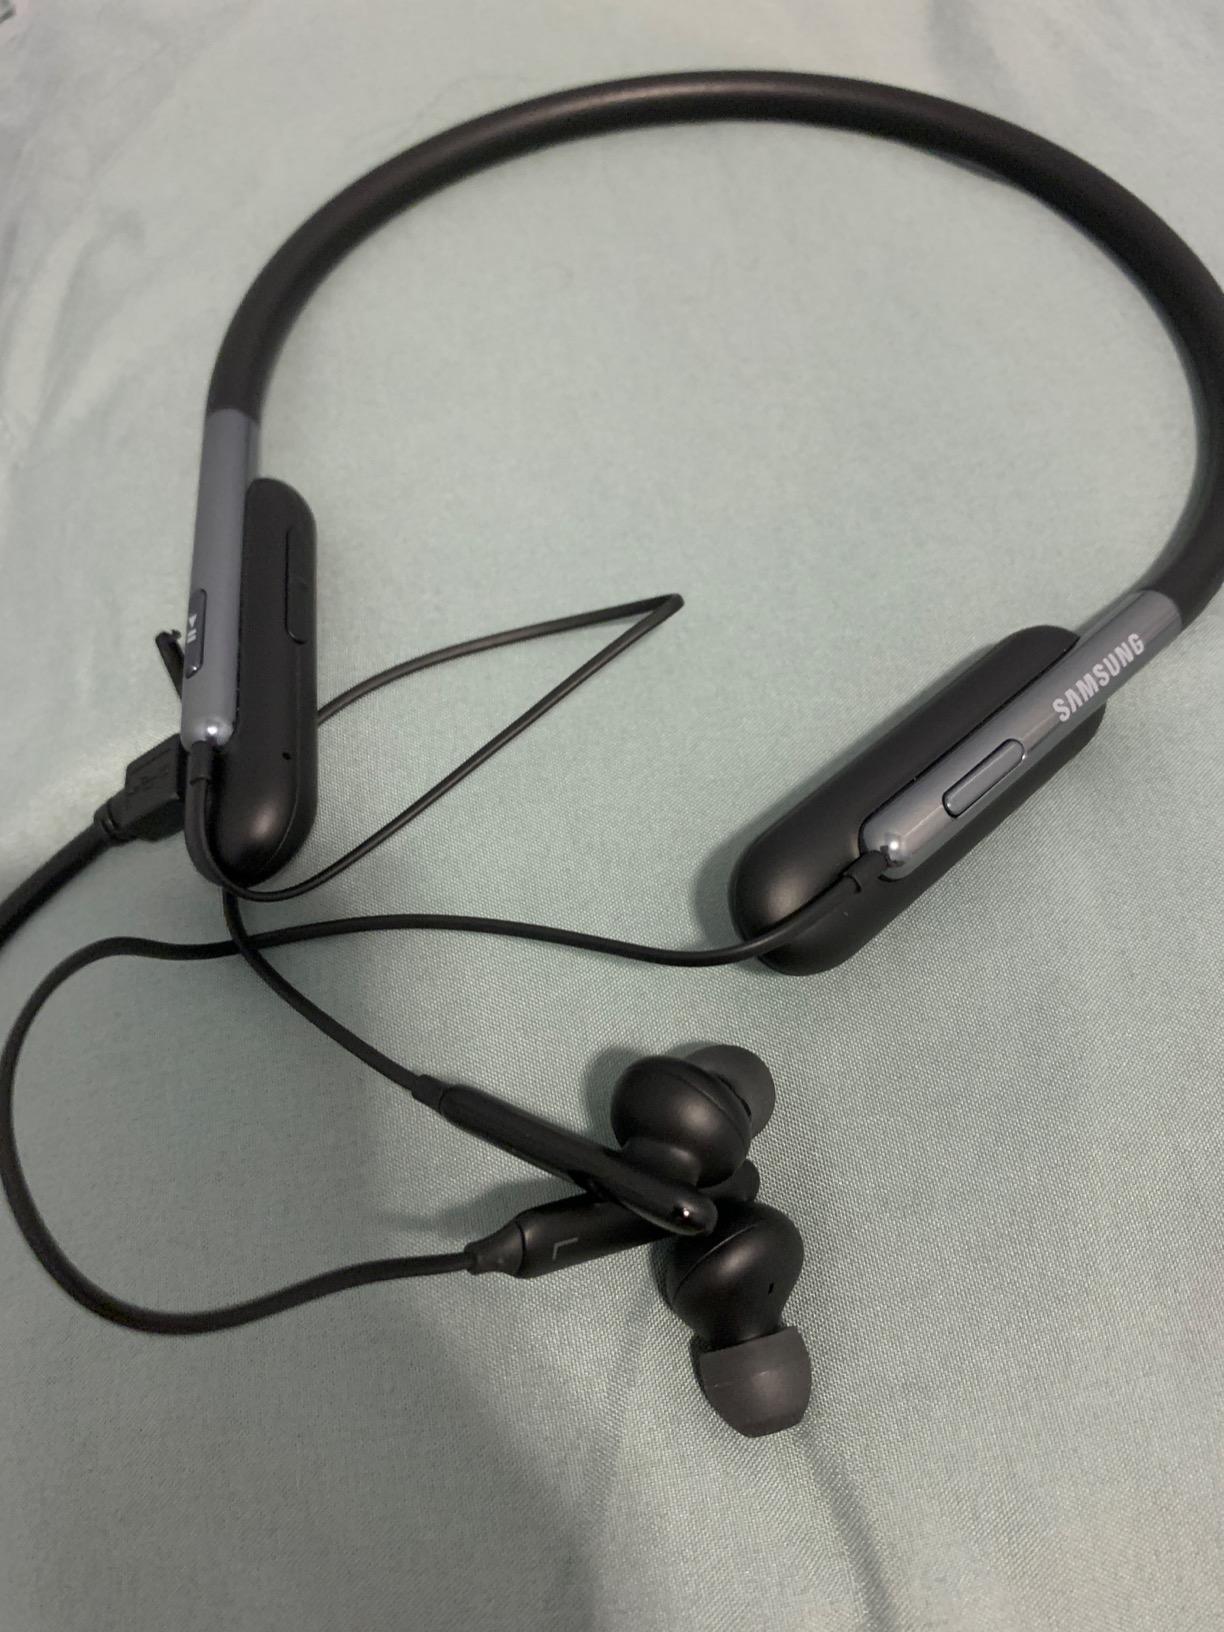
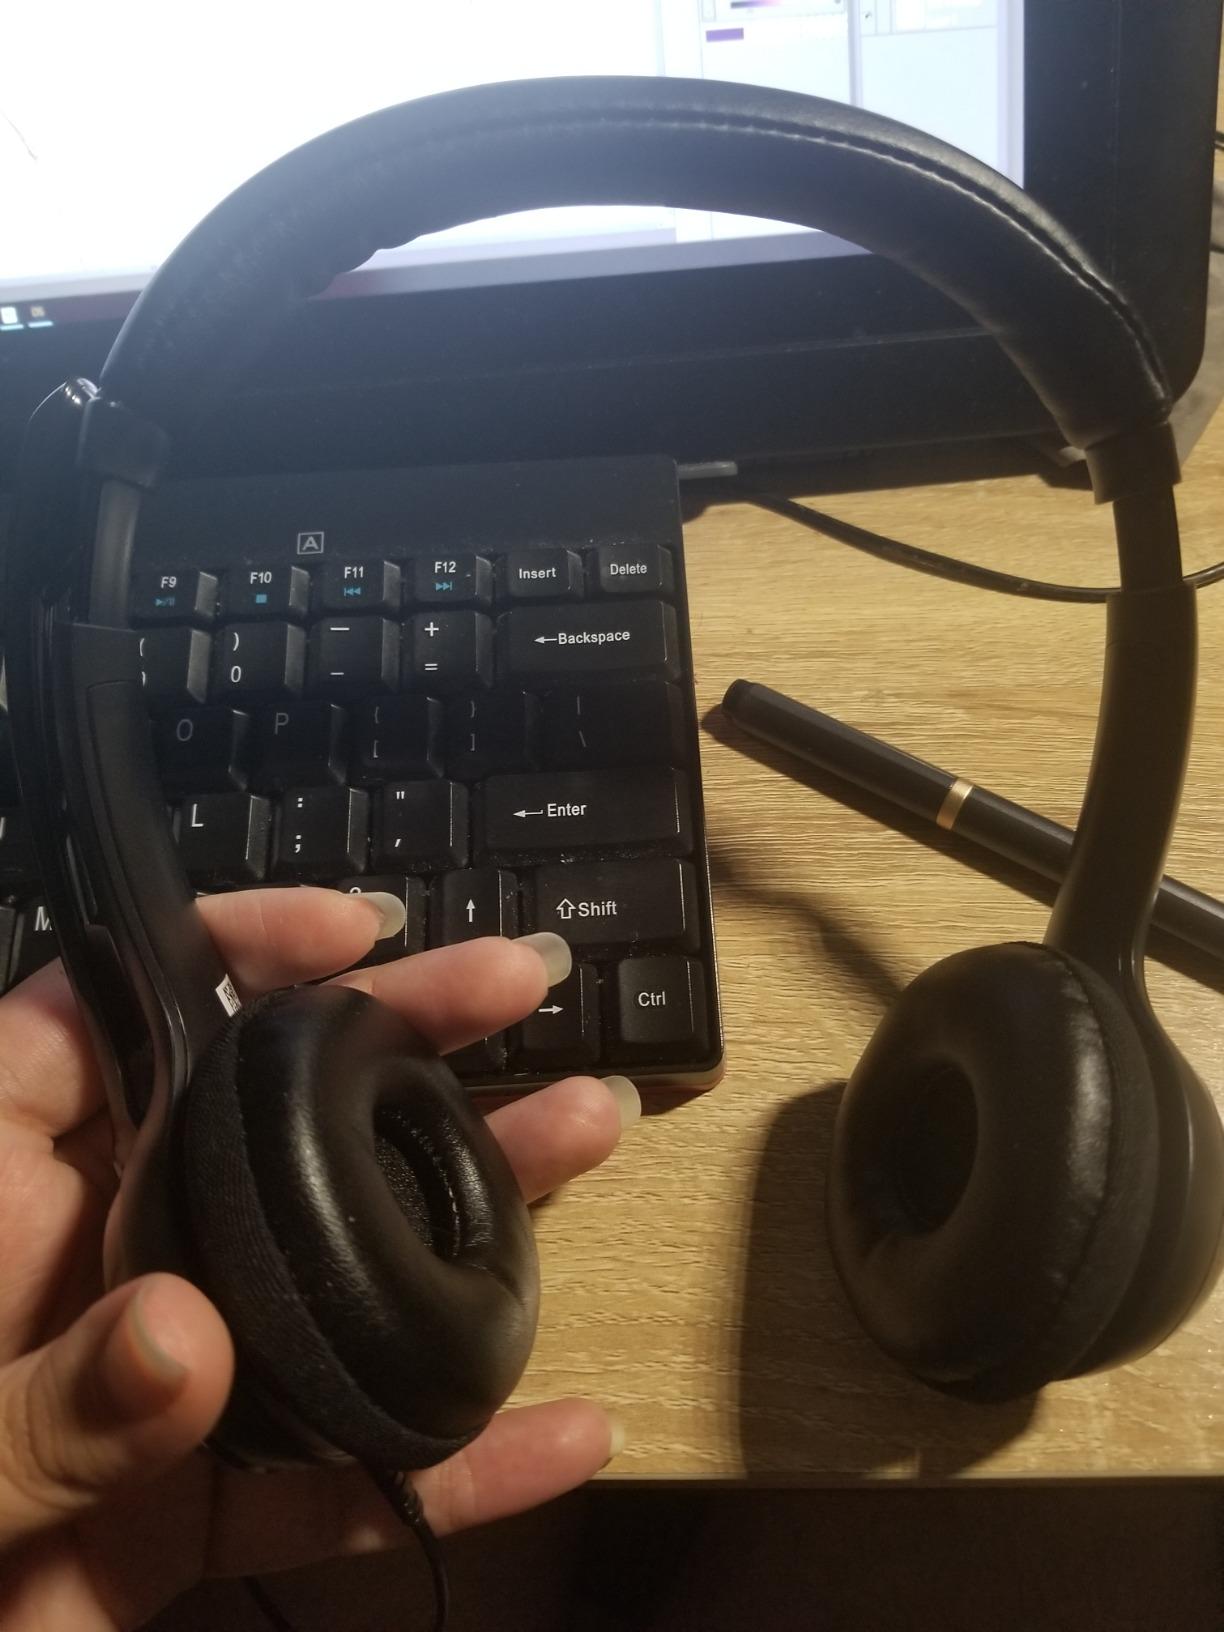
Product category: headphones
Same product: no